Luke Air Force Base

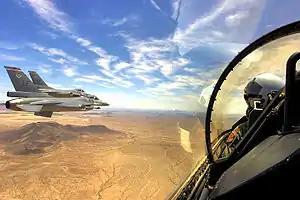

On 1 April 1994, after 24 years at Luke AFB, the 58th Fighter Wing was replaced by the 56th Fighter Wing (56 FW), relocated from MacDill AFB, Florida, due to Base Realignment and Closure Commission action, as part of the Air Force Heritage Program. With the reassignment, jurisdiction of Luke AFB was transferred to Air Education and Training Command (AETC), Nineteenth Air Force (19 AF) as a result of the Air Force deciding to consolidate all Air Force training programs under AETC. The 56th Operations Group assumed control over all operational fighter squadrons.